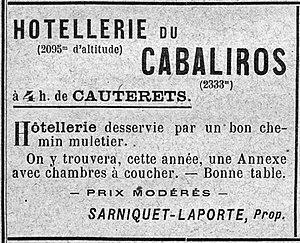
Publicité parue dans le ""Bulletin pyrénéen
Le pic du Cabaliros est un sommet des Pyrénées françaises situé dans le département des Hautes-Pyrénées en région Occitanie. Situé à 8,5 km au sud d'Argelès-Gazost et à 4,5 km au nord de Cauterets, il culmine à 2 332 m.